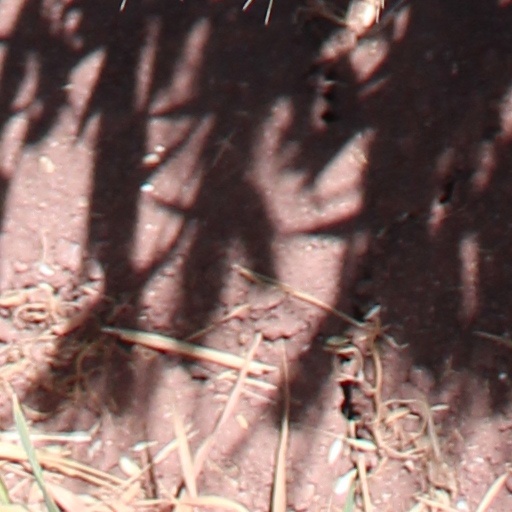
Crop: wheat